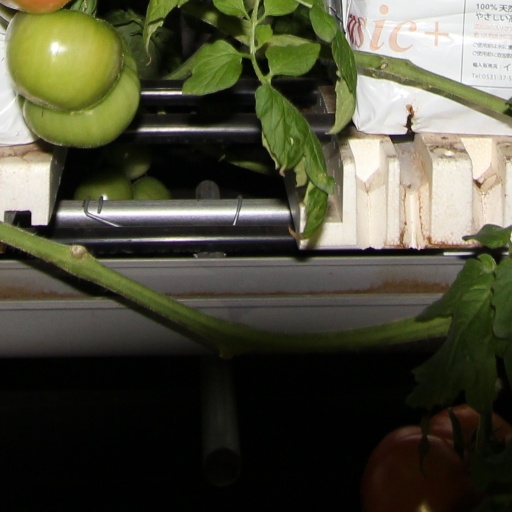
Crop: tomato